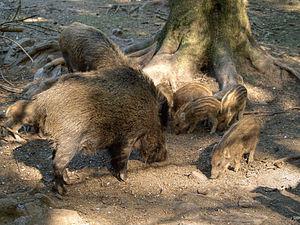
Les Ixodida, appelées couramment tiques, sont un ordre d'arachnides acariens. Il a été décrit par William Elford Leach en 1815. Cet ordre regroupe, en 2010, 896 espèces classées en trois familles dont 41 en France, parmi lesquelles 4 très occasionnelles. Elles étaient autrefois appelées « Tiquet » ou « Ricinus ».